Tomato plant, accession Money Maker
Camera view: horizontal (90 deg, fisheye); turntable rotation: 90 degrees
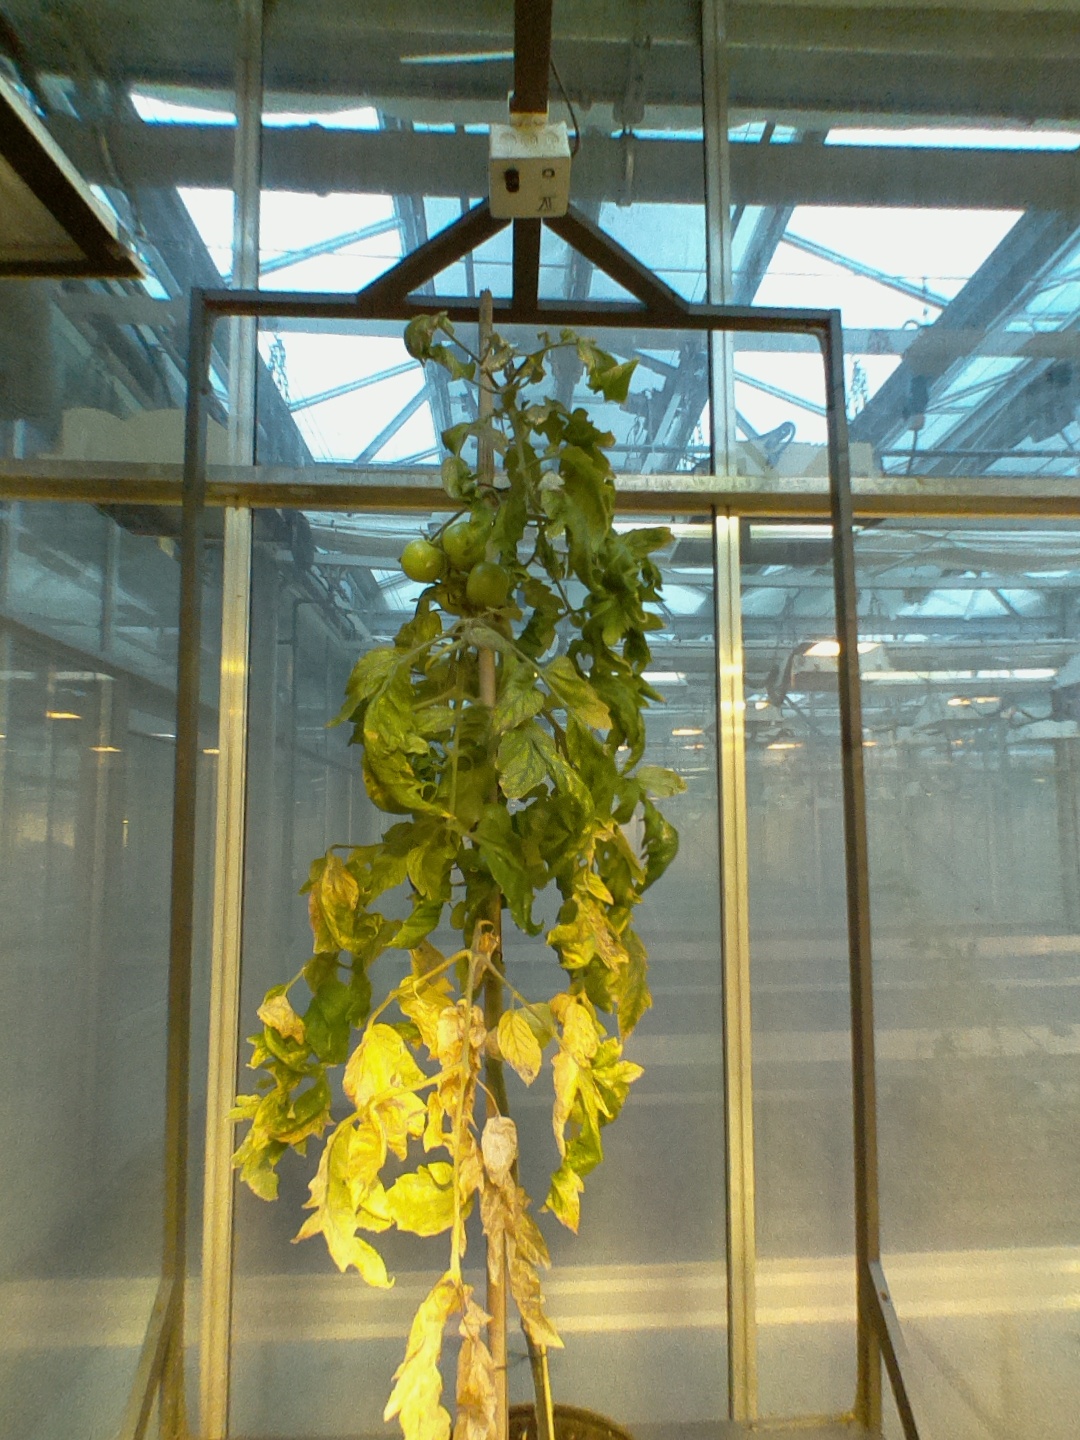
BBCH growth stage 79: 90% -100% of final fruit size